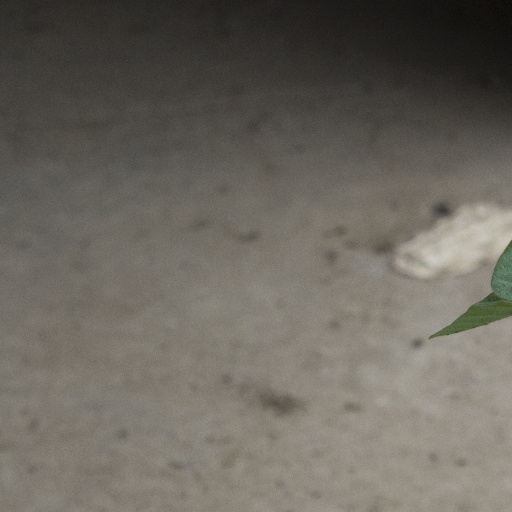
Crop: soybean